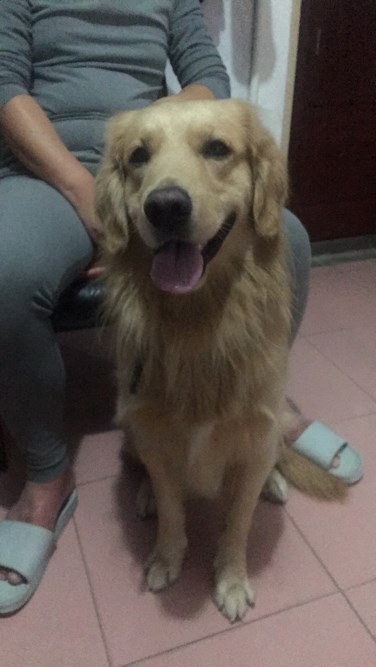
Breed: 5355-n000126-golden_retriever